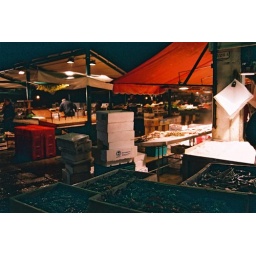
fish market in dawn